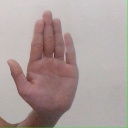
अक्षर: ध